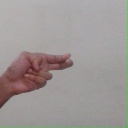
अक्षर: ह